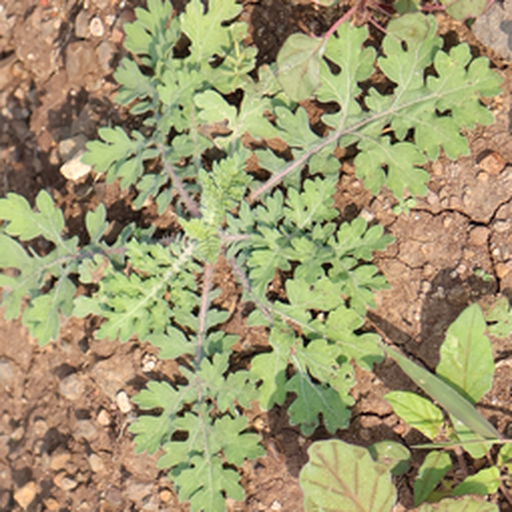
Weed species: Gajar_gavat_(Parthenium hysterophorus)